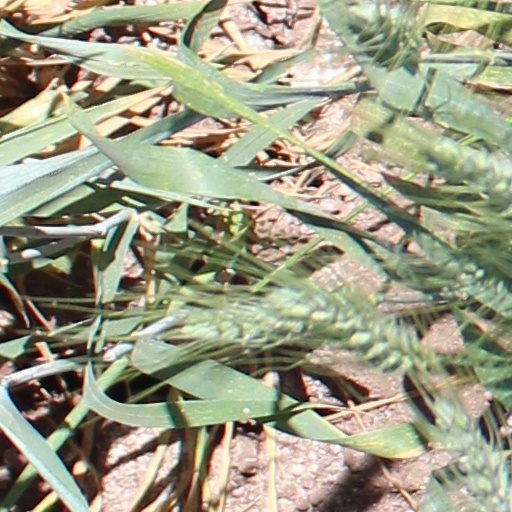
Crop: wheat